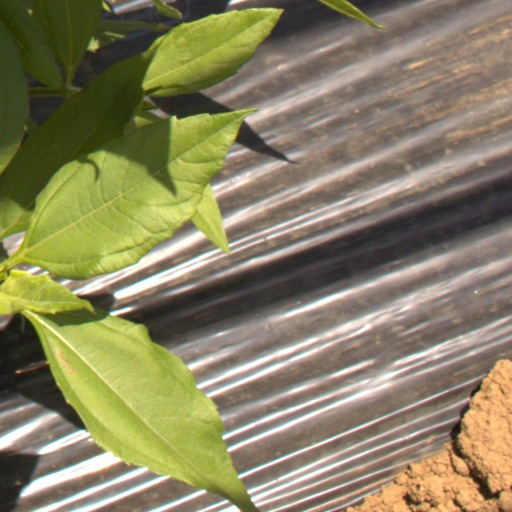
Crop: Jerusalem artichoke